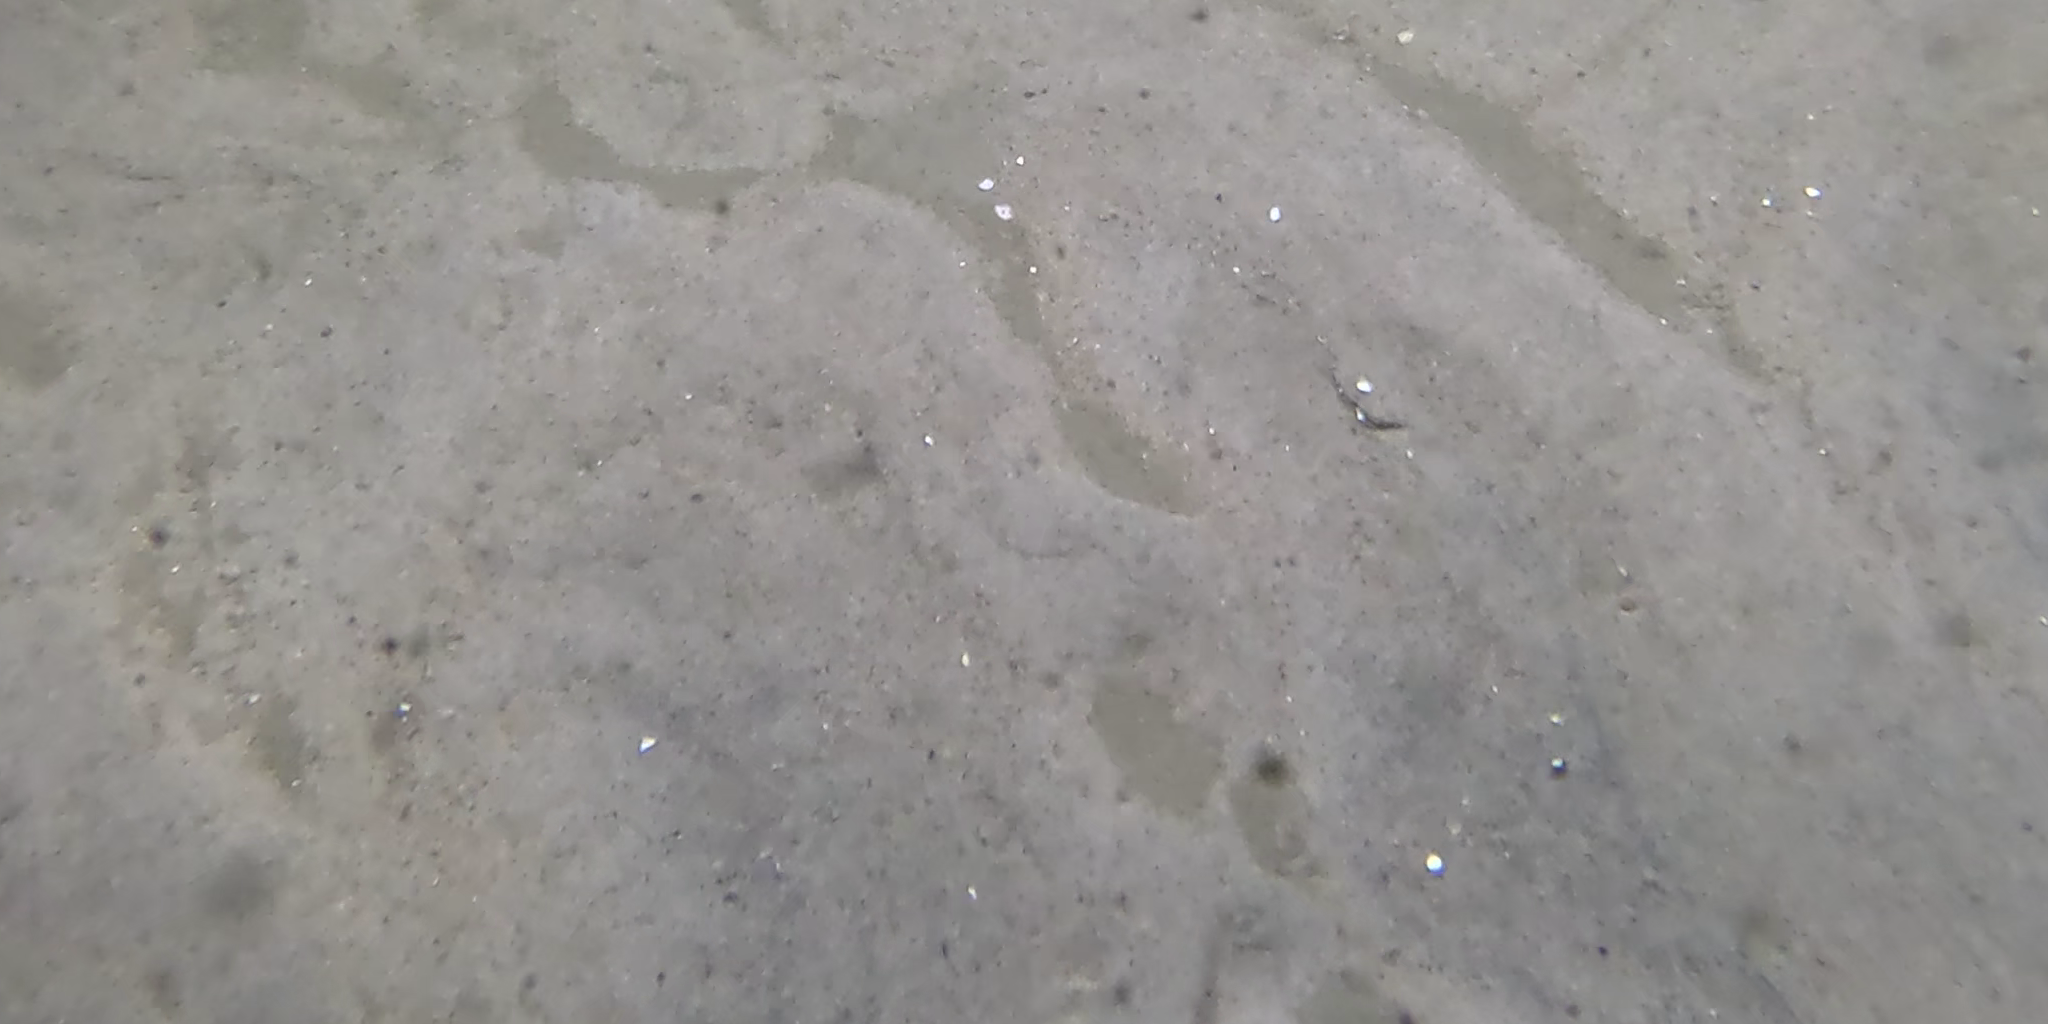
Seabed habitat: sand